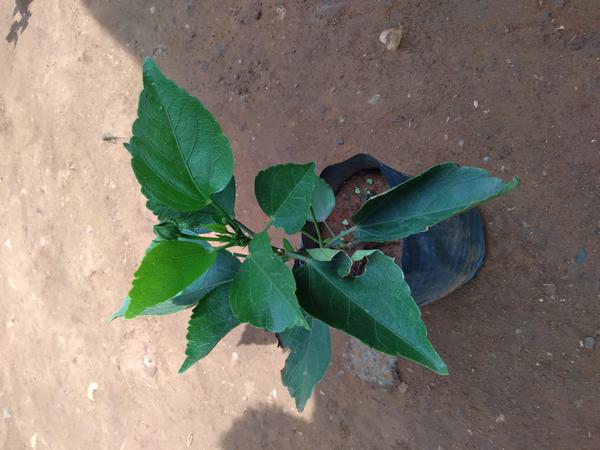
Plant: Hibiscus